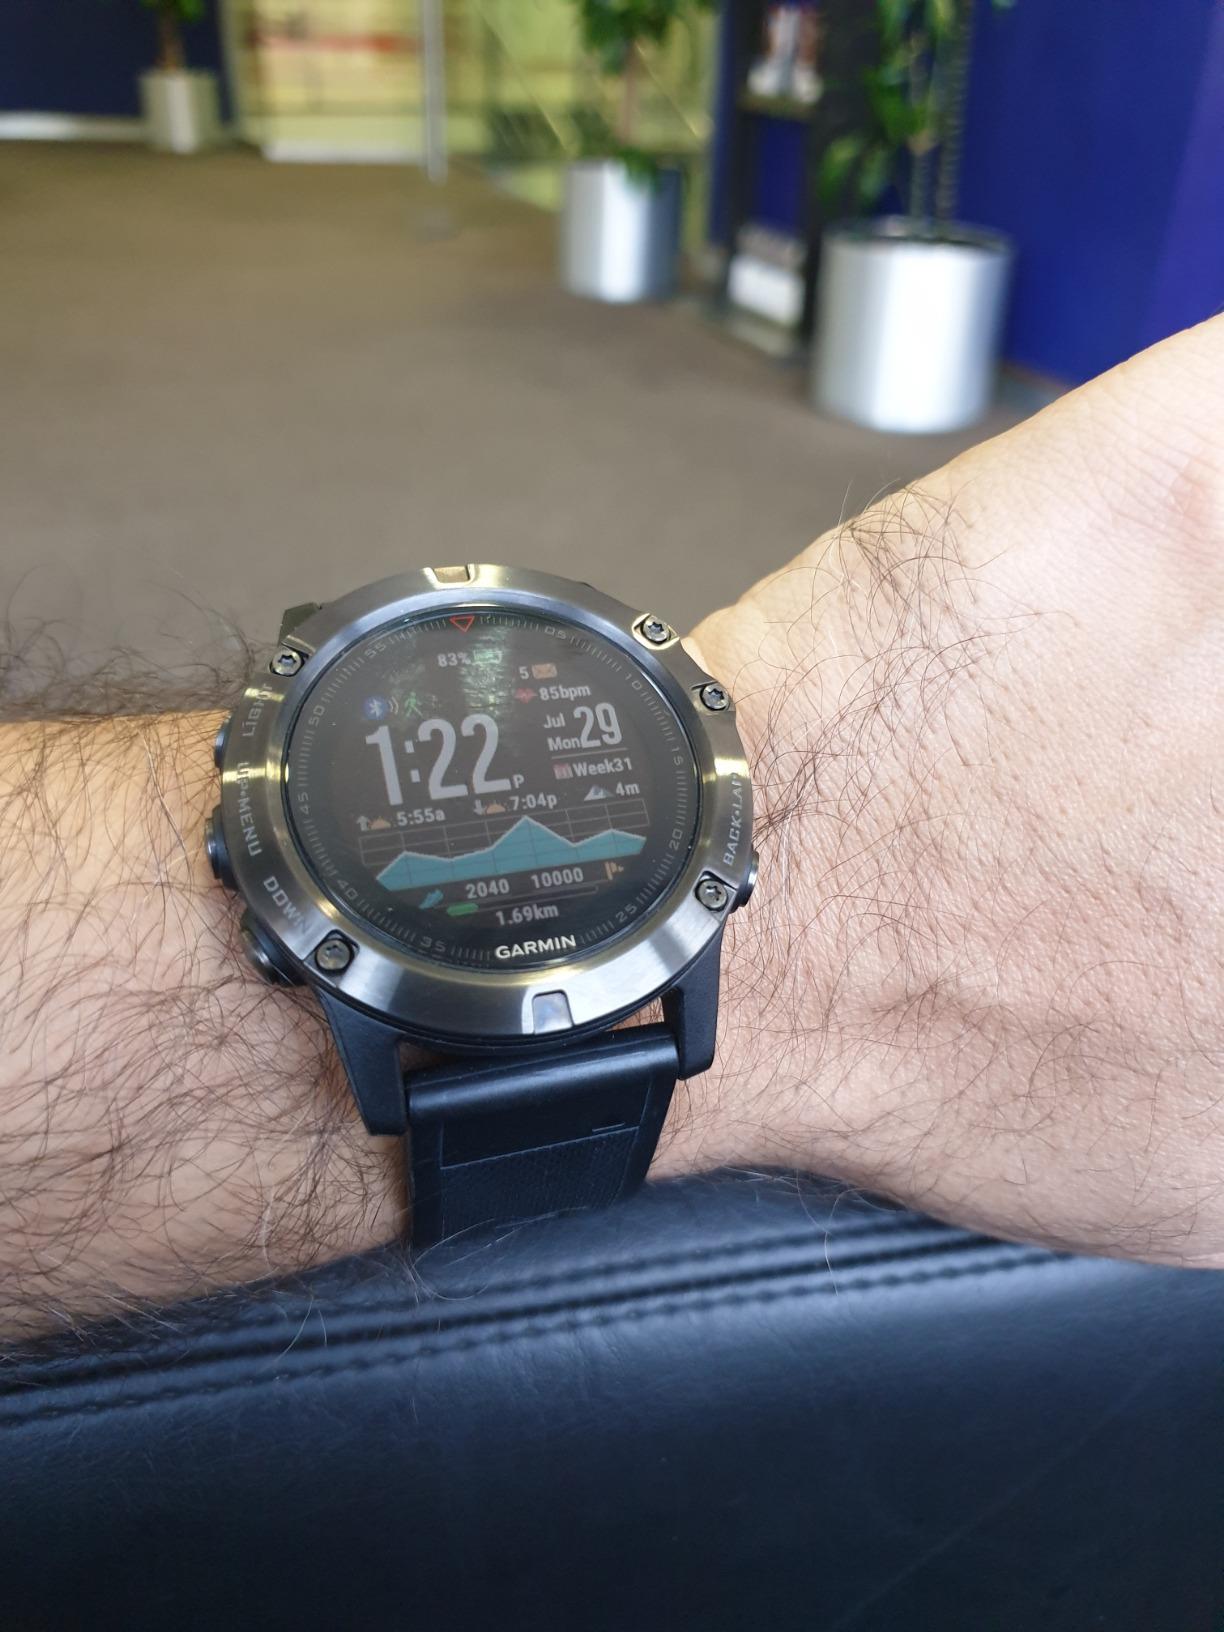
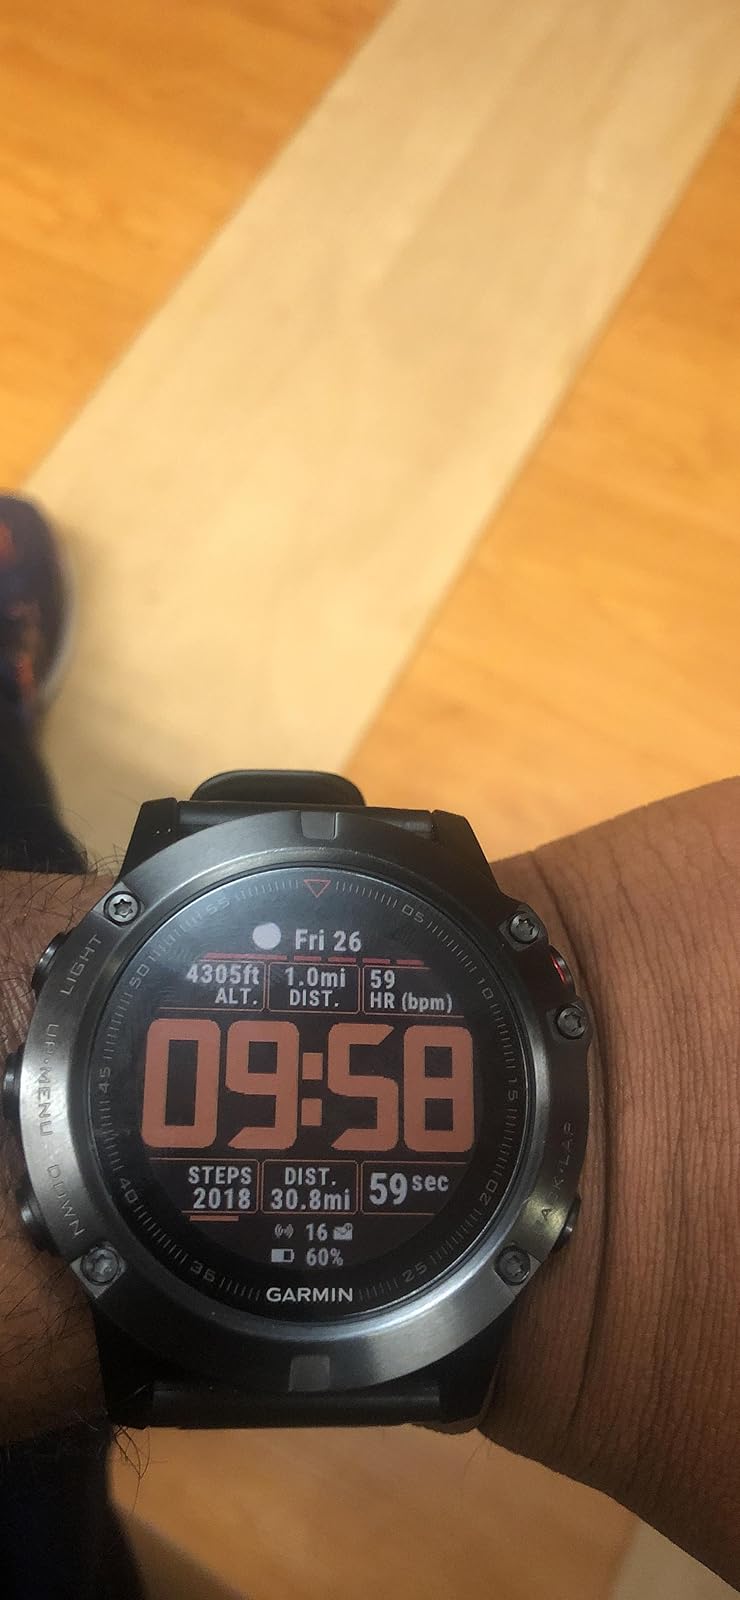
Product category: smartwatch
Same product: yes